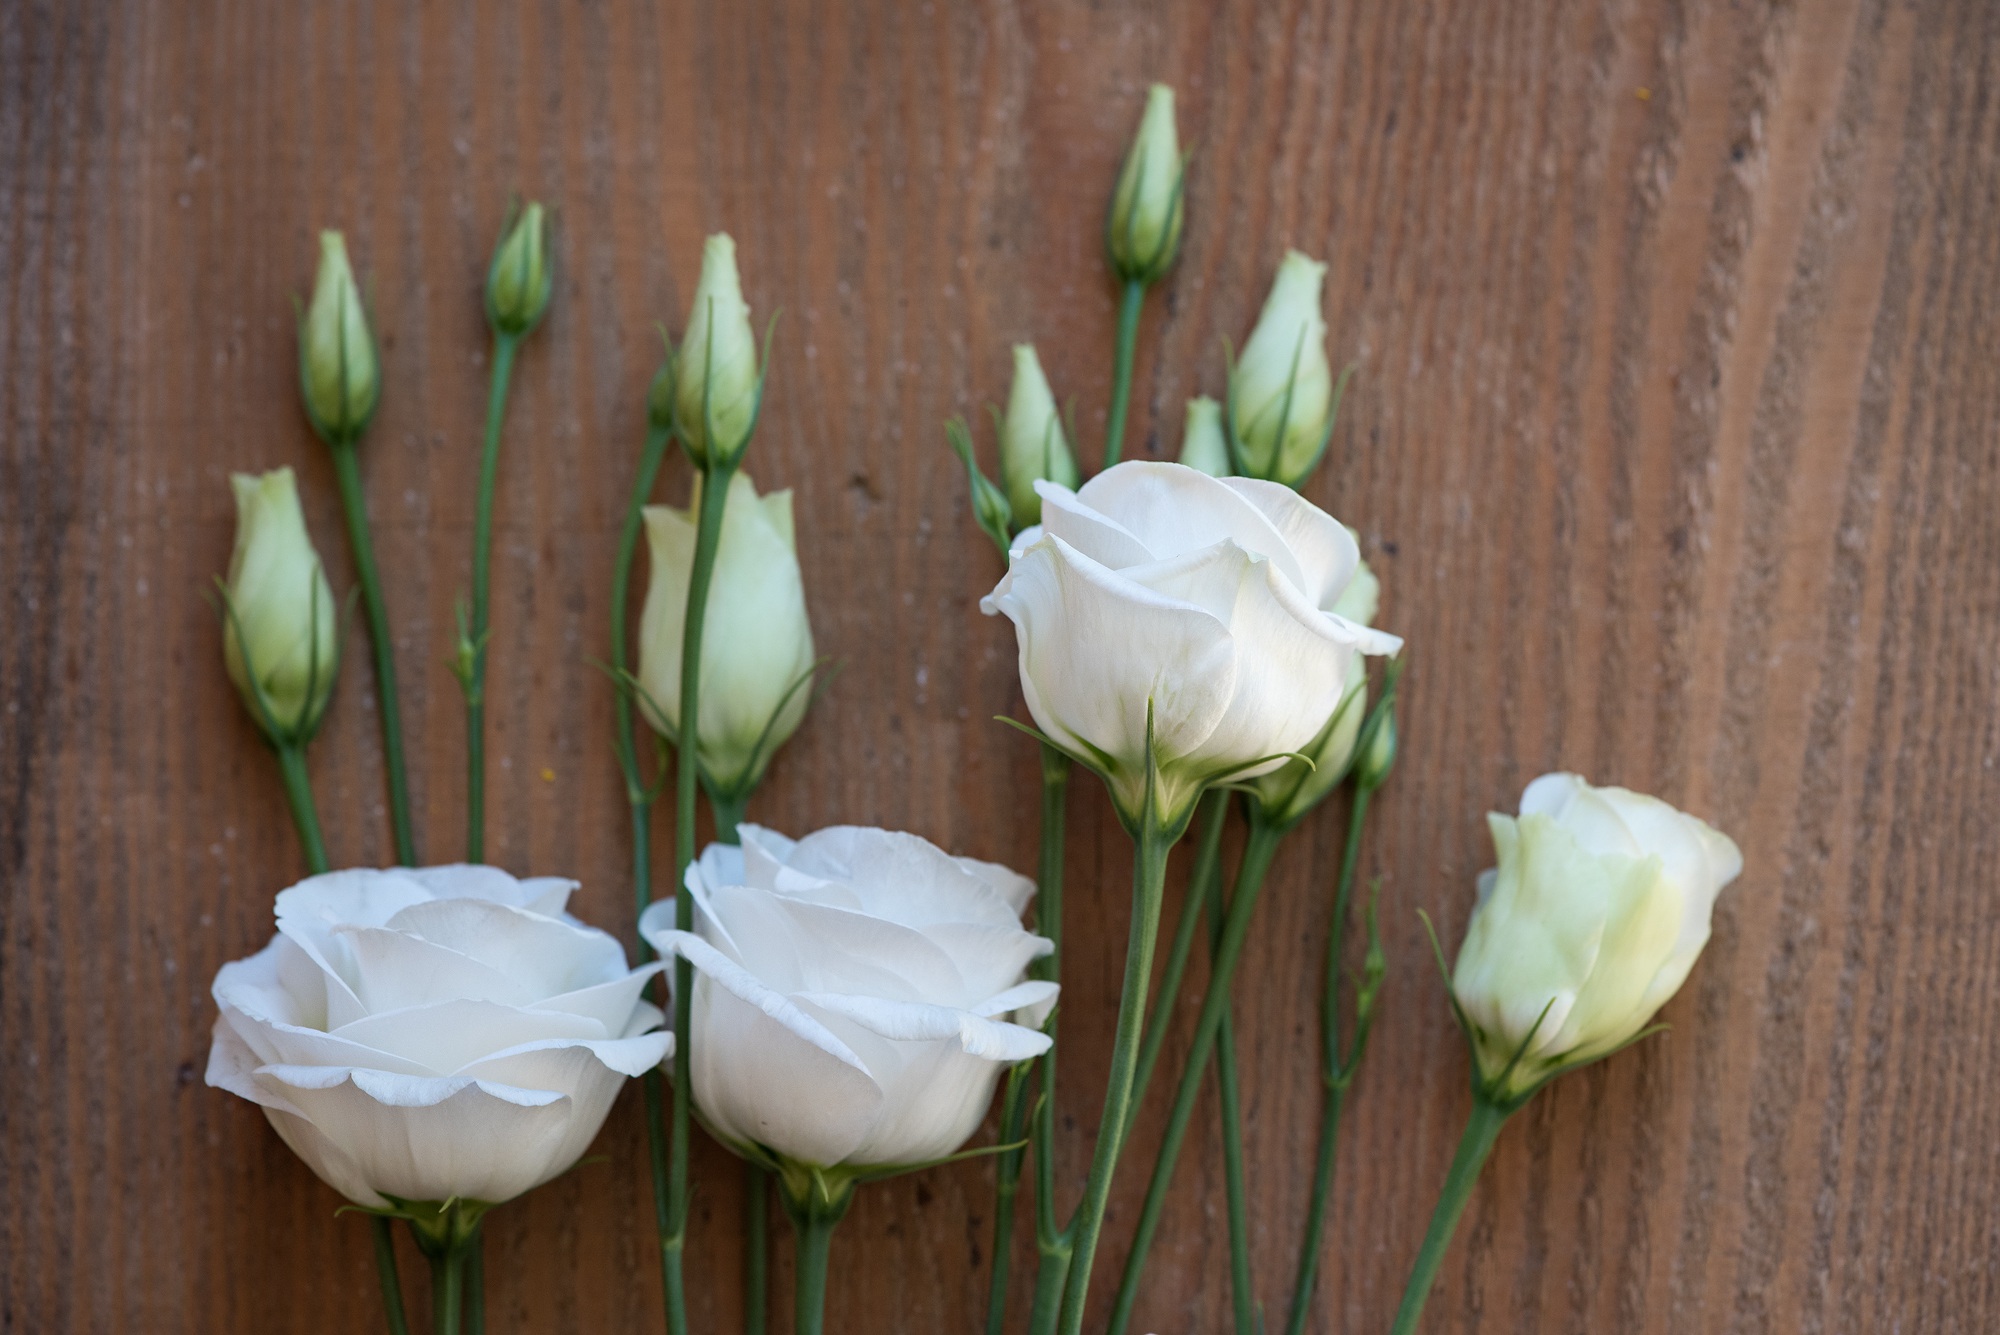
blossom, plant, white, sweet, flower, petal, bloom, tulip, produce, close, white flower, petals, tender, floristry, white flowers, flowering plant, schnittblume, tiresome, flowers photography, floral design, lisianthus, plant stem, land plant, flower arranging